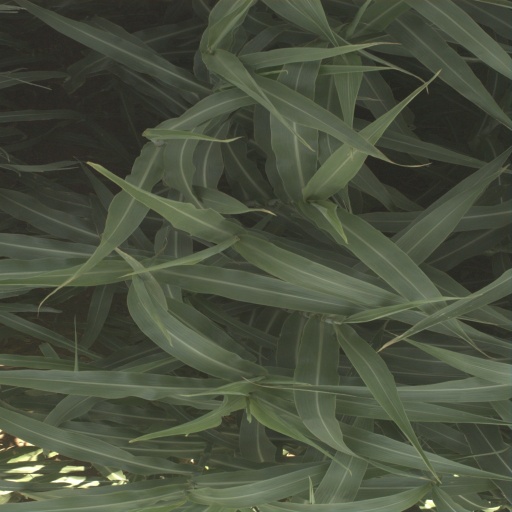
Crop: sorghum